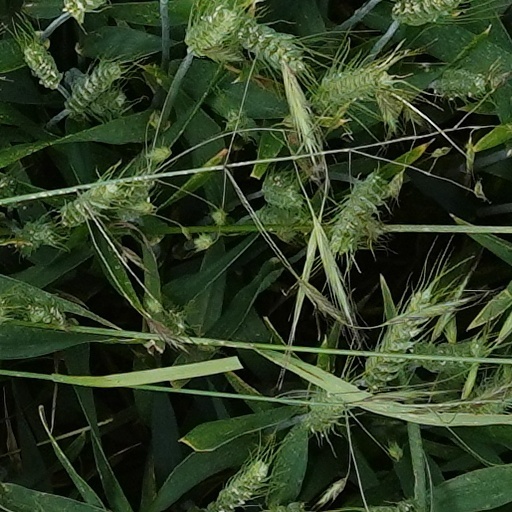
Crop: wheat